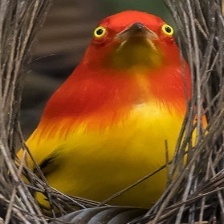
Species: FLAME BOWERBIRD
Scientific name: SERICULUS ARDENS